Jewish hat

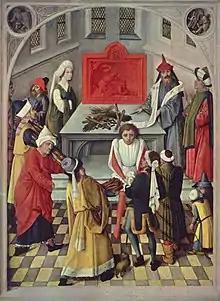
Christian painting of an Old Testament sacrifice, 1483, with various forms of Jewish hat, as well as turbans and other exotic styles. By this date it is hard to judge how illustrations like these relate to actual contemporary dress in Europe, or are an attempt to recreate historically appropriate ancient dress from styles of the contemporary Middle East.

The origin of the hat is unclear, although it is often seen as ultimately evolving from the same origin as the mitre, perhaps from late Roman styles, which may themselves derive from the hats of ancient Persian clergy. Hats worn (by Pharaoh's advisors, among others) in the illustrations to the Old English Hexateuch, a manuscript of around 1030, have been seen as an early form, and they appear in the Mosan Stavelot Bible of 1097.